Auxiliaries

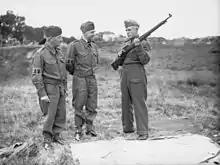
Two local defence volunteers receiving instruction on either a Pattern 1914 or M1917 Enfield rifle

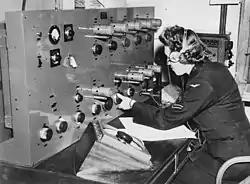
Corporal Jarratt, a WAAAF telegraphist operating Medium Frequency Direction/Finding (MFD/F) equipment at VAOC Headquarters at Victoria Barracks.

In East Germany the FH for was an auxiliary police service from 1952 to 1990.